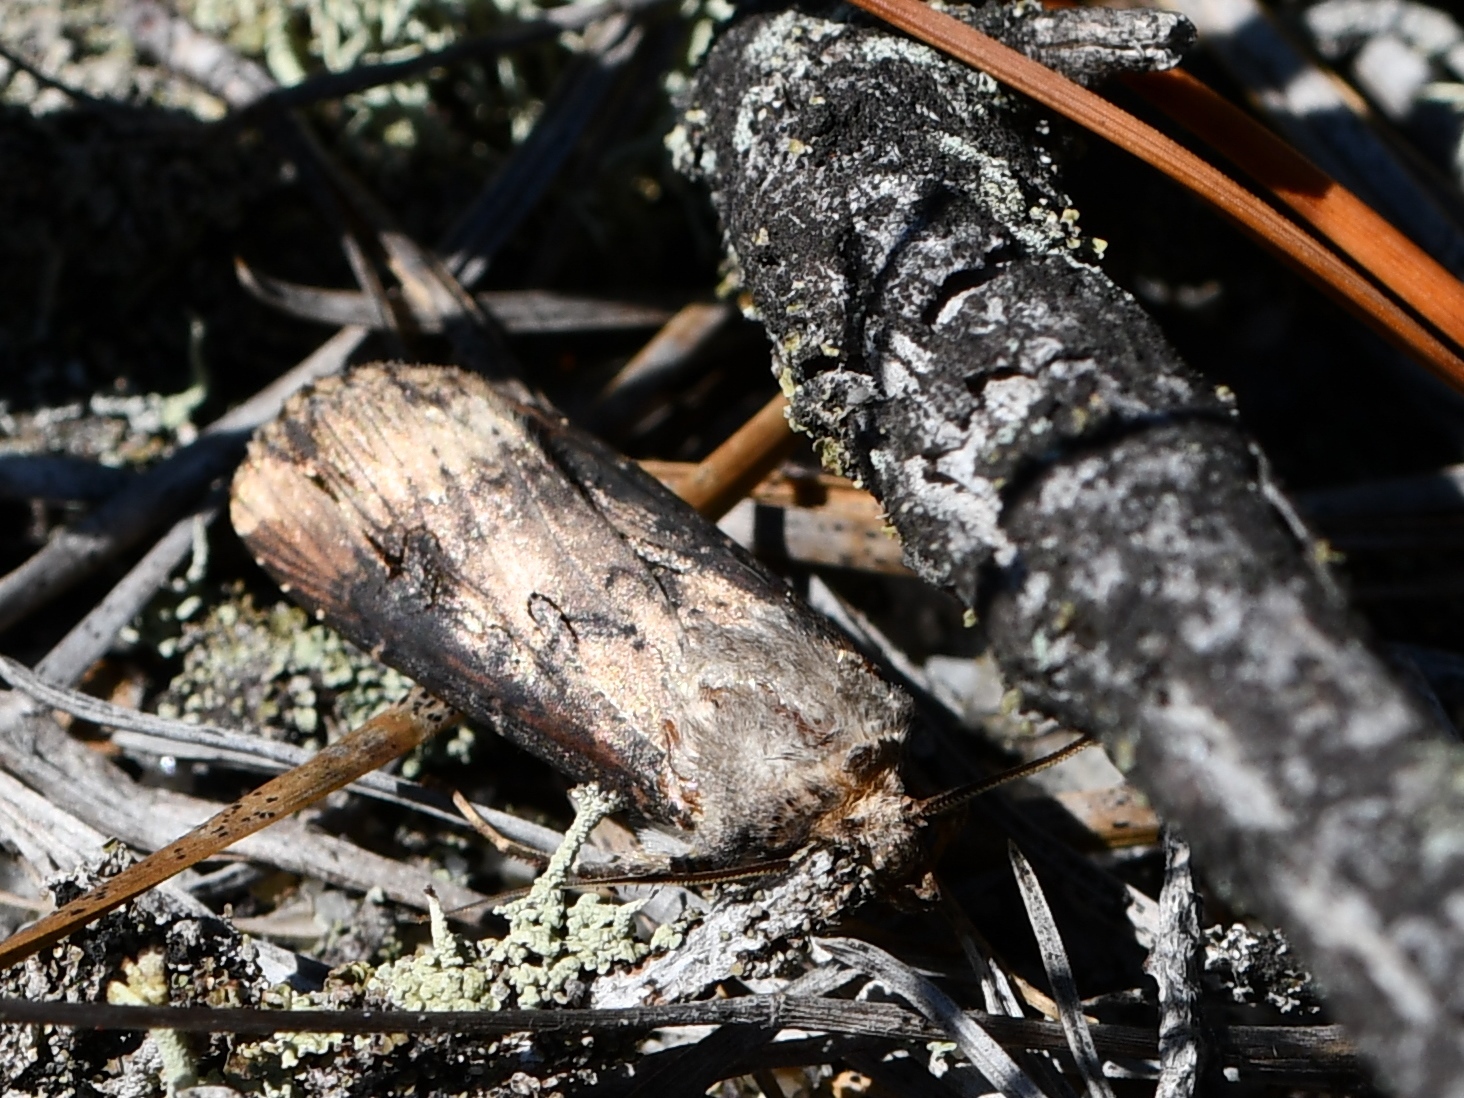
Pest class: cutworms